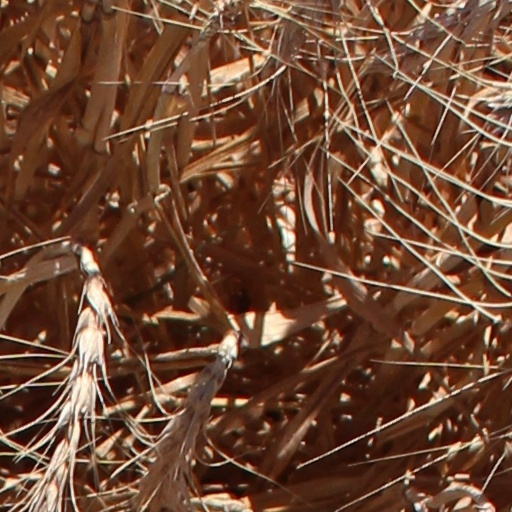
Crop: wheat